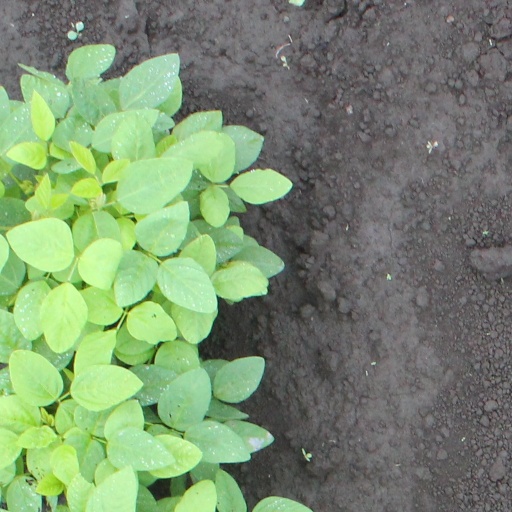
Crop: soybean